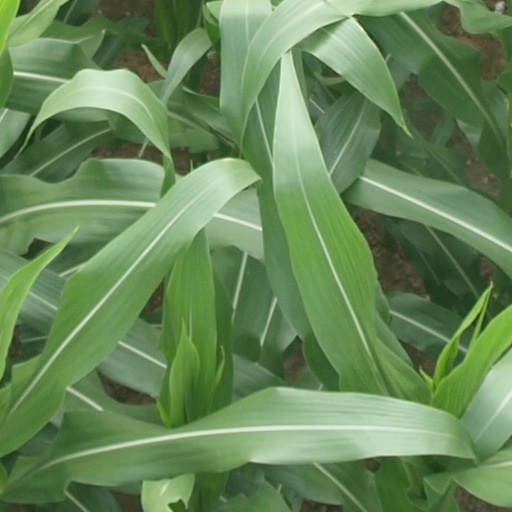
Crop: maize; corn